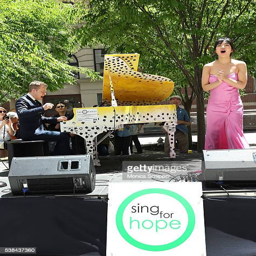
people perform on stage at launch event